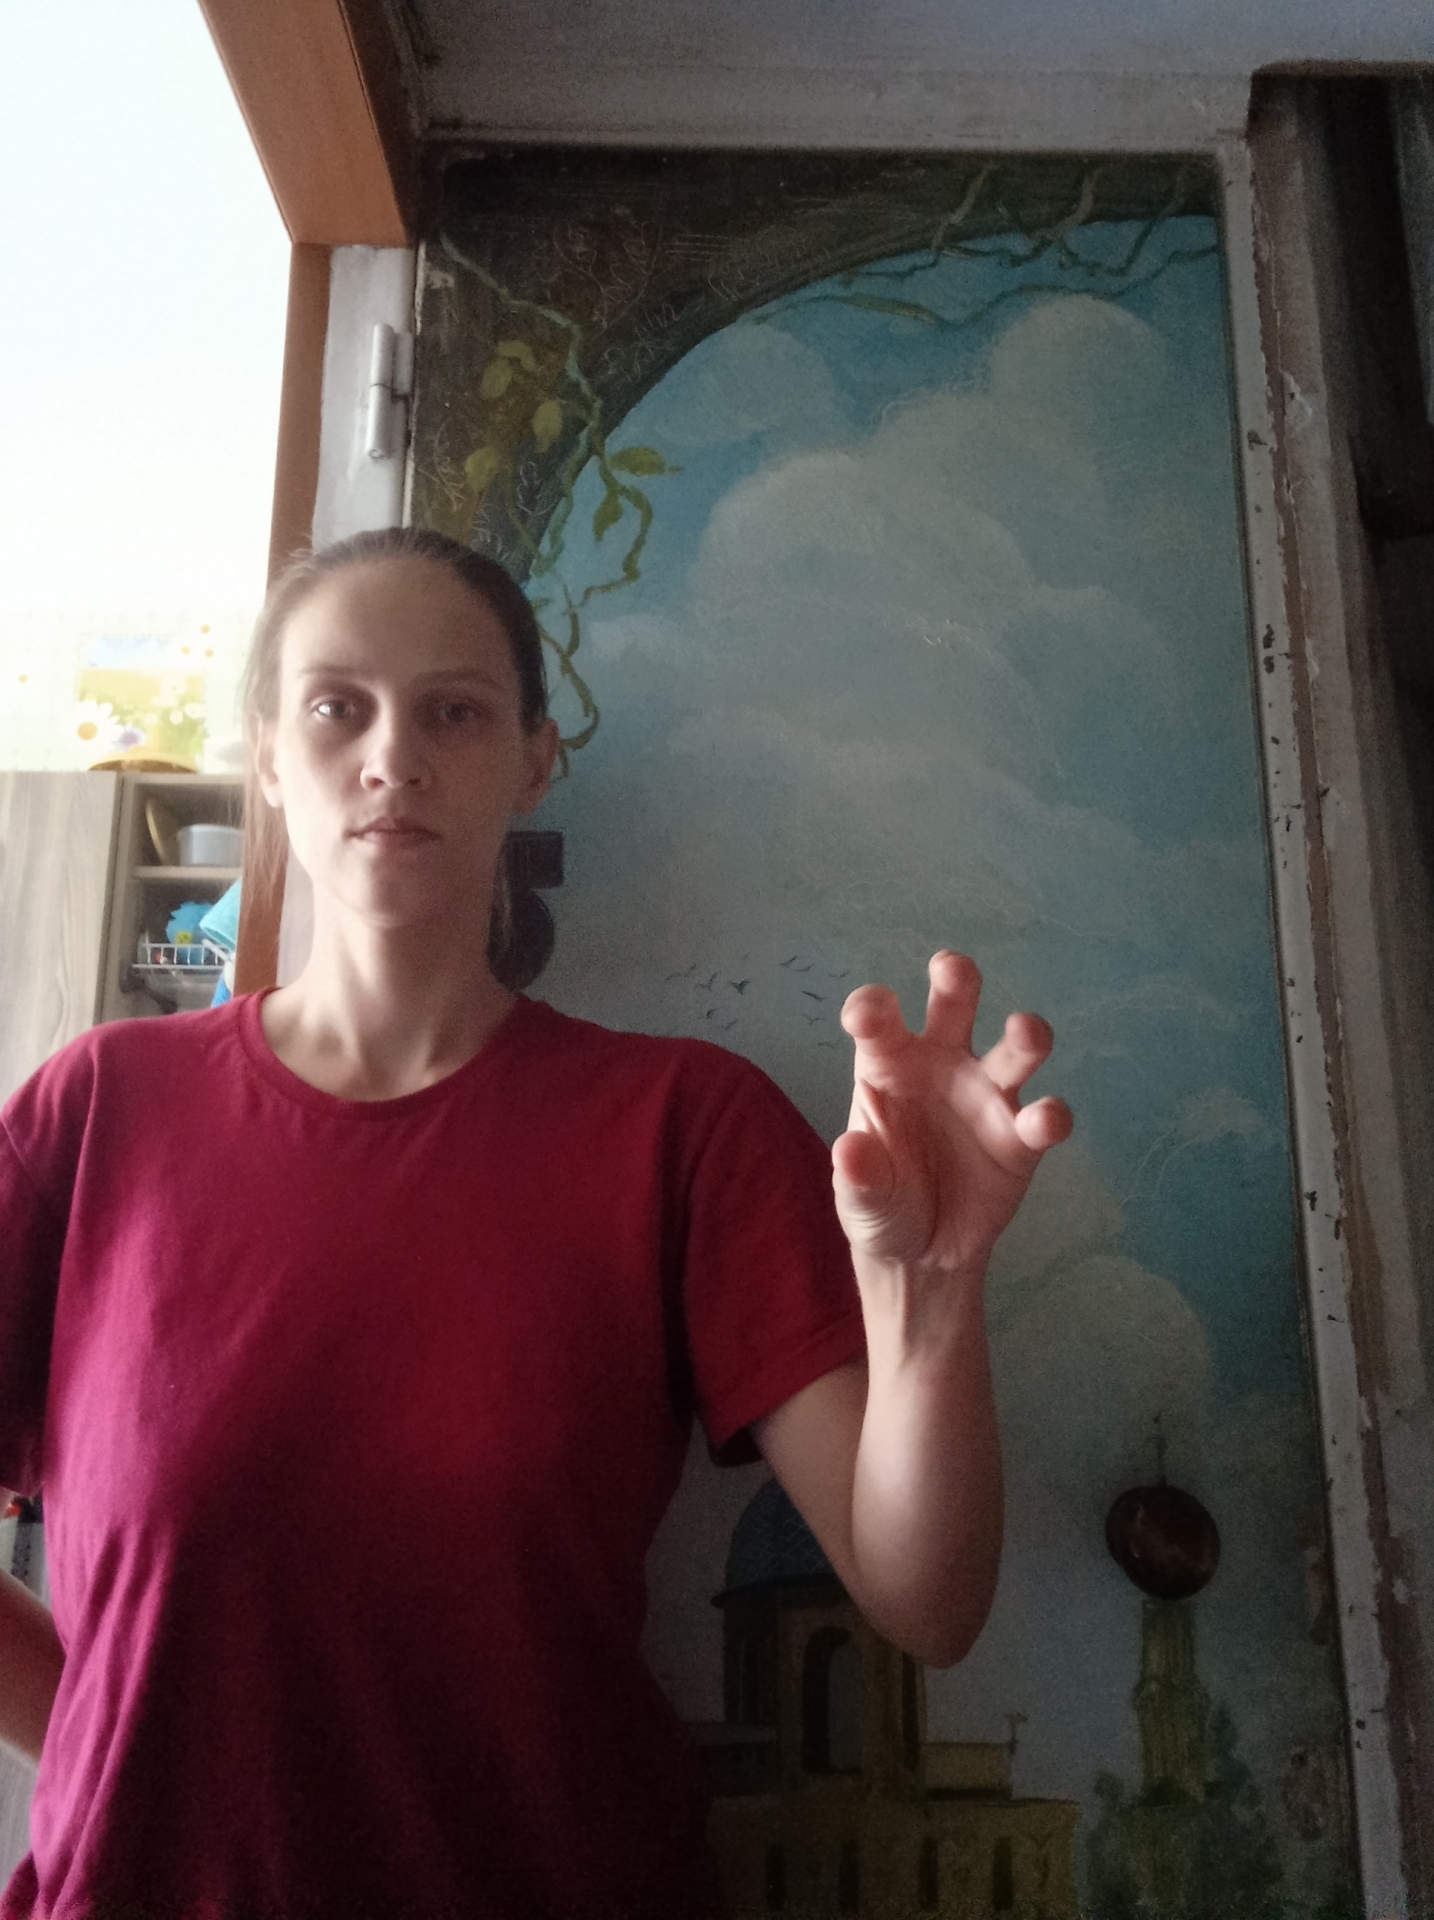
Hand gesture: grabbing